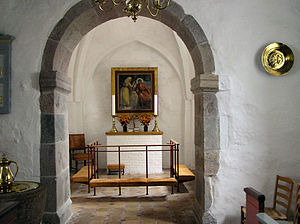
Ulsted Kirke / Kirkerummet
Ulsted Kirke er en romansk kvaderstenskirke fra 1100-tallet med senere tilbygninger